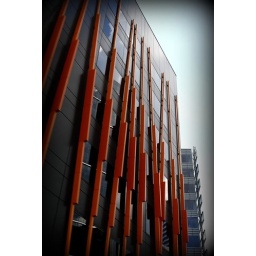
This is my favourite architectural designed office building in the city.